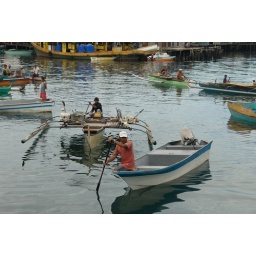
Unloading and sorting the catch - fish market in Semporna, Sabah, Malaysia.